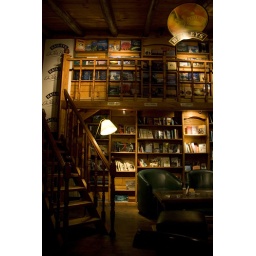
At Librobar, a pretty awesome book bar in El Calafate.